Afa, Corse-du-Sud

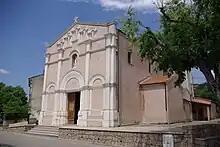
The parish church of Afa

Afa,, , is a commune in the Corse-du-Sud department on the island and collectivity of Corsica, France.